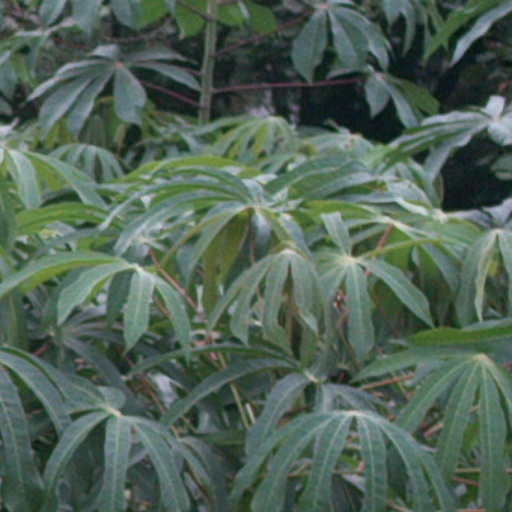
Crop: cassava